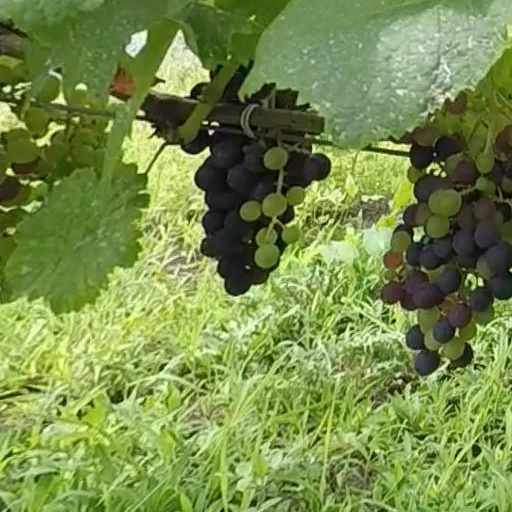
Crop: grape